Philip Kerr, 11th Marquess of Lothian

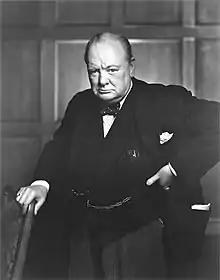
Winston Churchill in Ottawa, Canada, 1941

At the 1937 Imperial Conference, Lothian had strongly urged the Dominion prime ministers to oppose Britain giving any commitments in Europe. The member of the cabinet whom Lothian was closest to was Lord Halifax, who served as the Foreign Secretary between 1938 and 1940. By early 1938, Lothian had become convinced of " ' a momentum behind power politics which is becoming dangerous ' ". Lothian felt that " ' a little more international vigour ' " was needed on the part of Britain and France, whose governments now needed to make clear " ' that there are conditions under which we are willing to face war ' ", or the totalitarian states would " ' begin to get out of hand ' ".